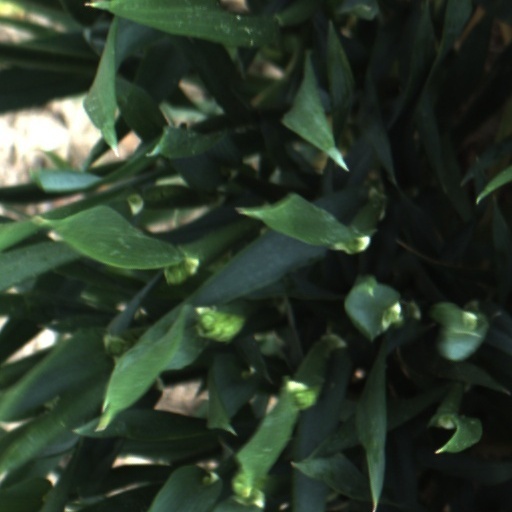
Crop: wheat